HMS Campbeltown (I42)

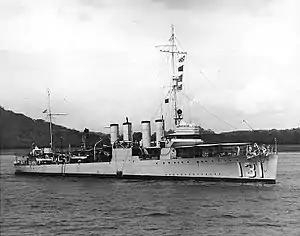
Starboard side view of "Campbeltown" as USS "Buchanan" in 1936

USS "Buchanan" was a destroyer, ordered from the Bath Iron Works, Bath, Maine, and laid down on 29 June 1918. She was launched on 2 January 1919 and commissioned into the Navy on 20 January. She had a typical inter-war career, and was placed into the reserve in 1939. She then became one of 50 destroyers transferred to the Royal Navy in 1940 after the finalisation of the Destroyers for Bases Agreement. She was transferred on 3 September 1940 and commissioned on 9 September at Halifax, Canada. That very same day, Lieutenant Isaac William Trant Beloe became her captain.